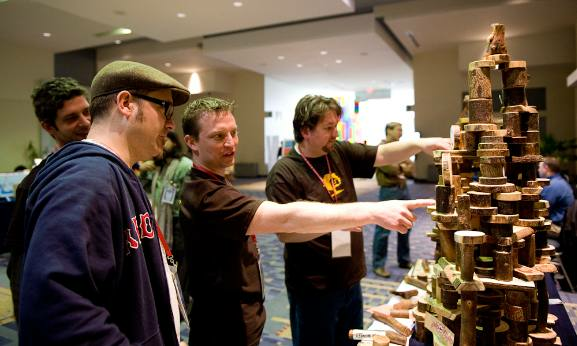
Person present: Yes